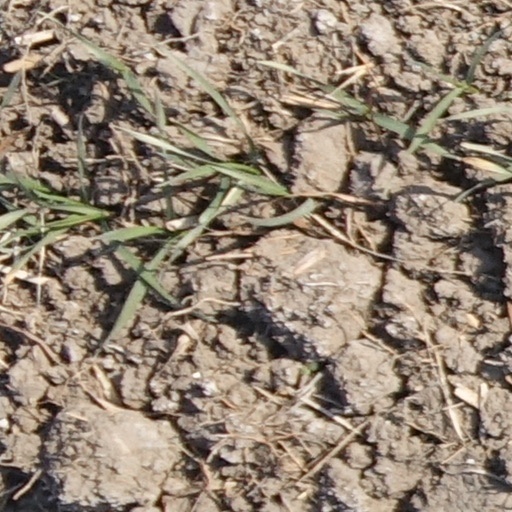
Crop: wheat